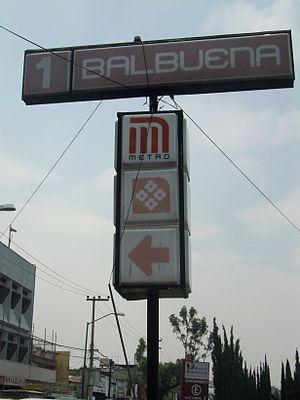
Balbuena est une station de la Ligne 1 du métro de Mexico qui est située à l'est de Mexico, dans la délégation Venustiano Carranza.